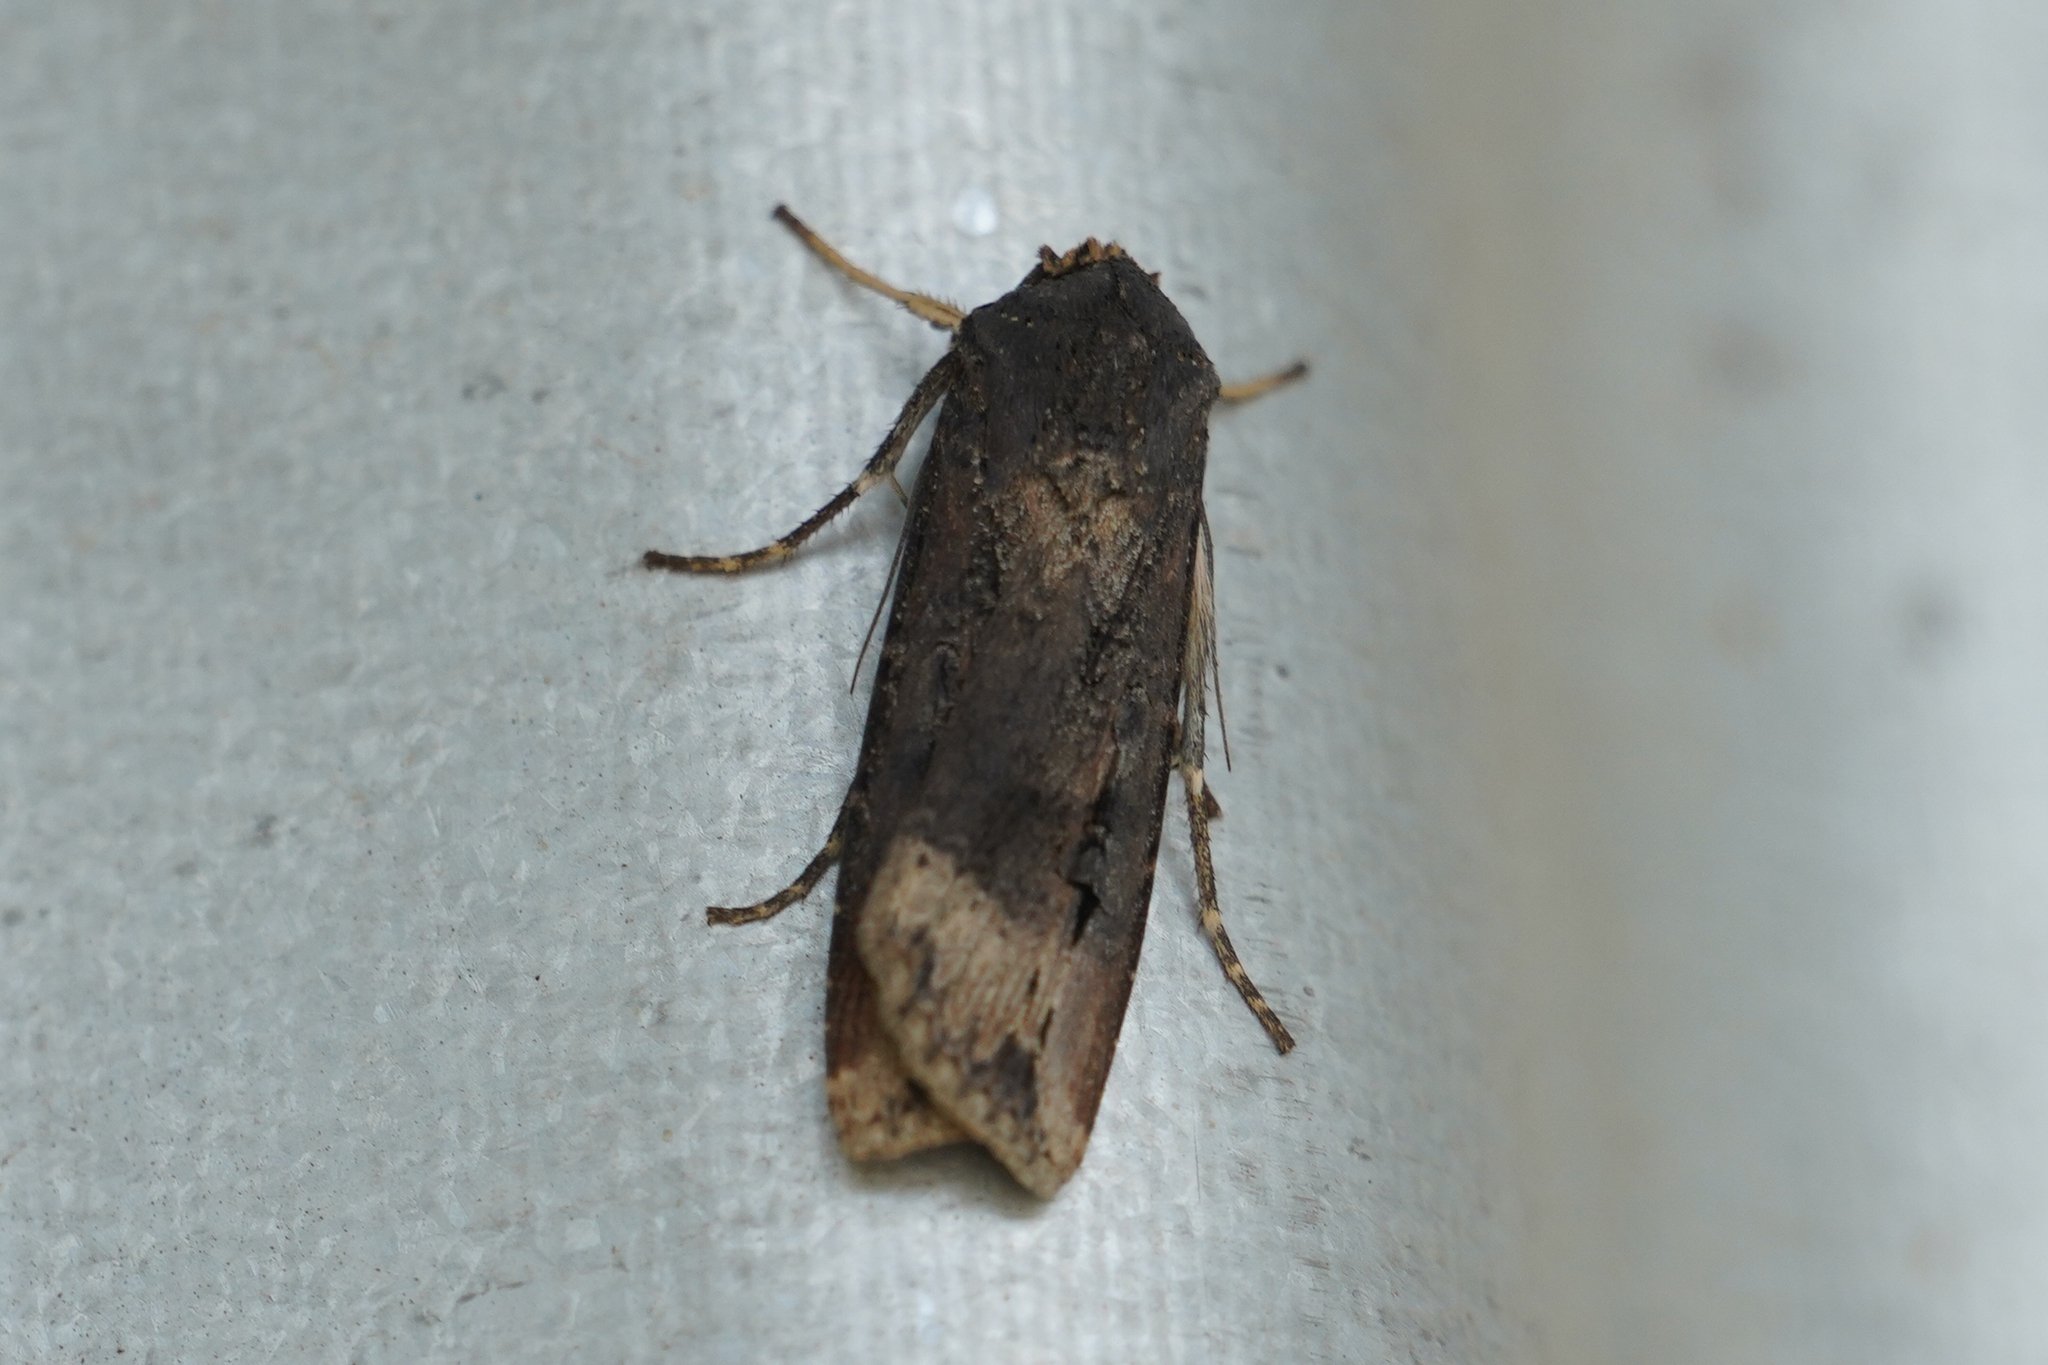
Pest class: cutworms